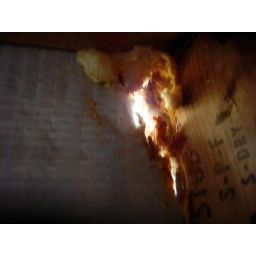
Hole in wall of upstairs bedroom... big enough to put your finger through... so water gets in just fine...